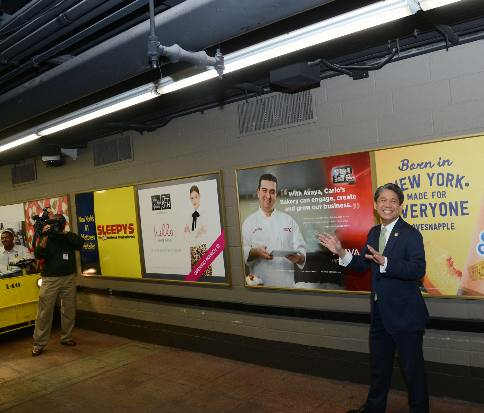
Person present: Yes